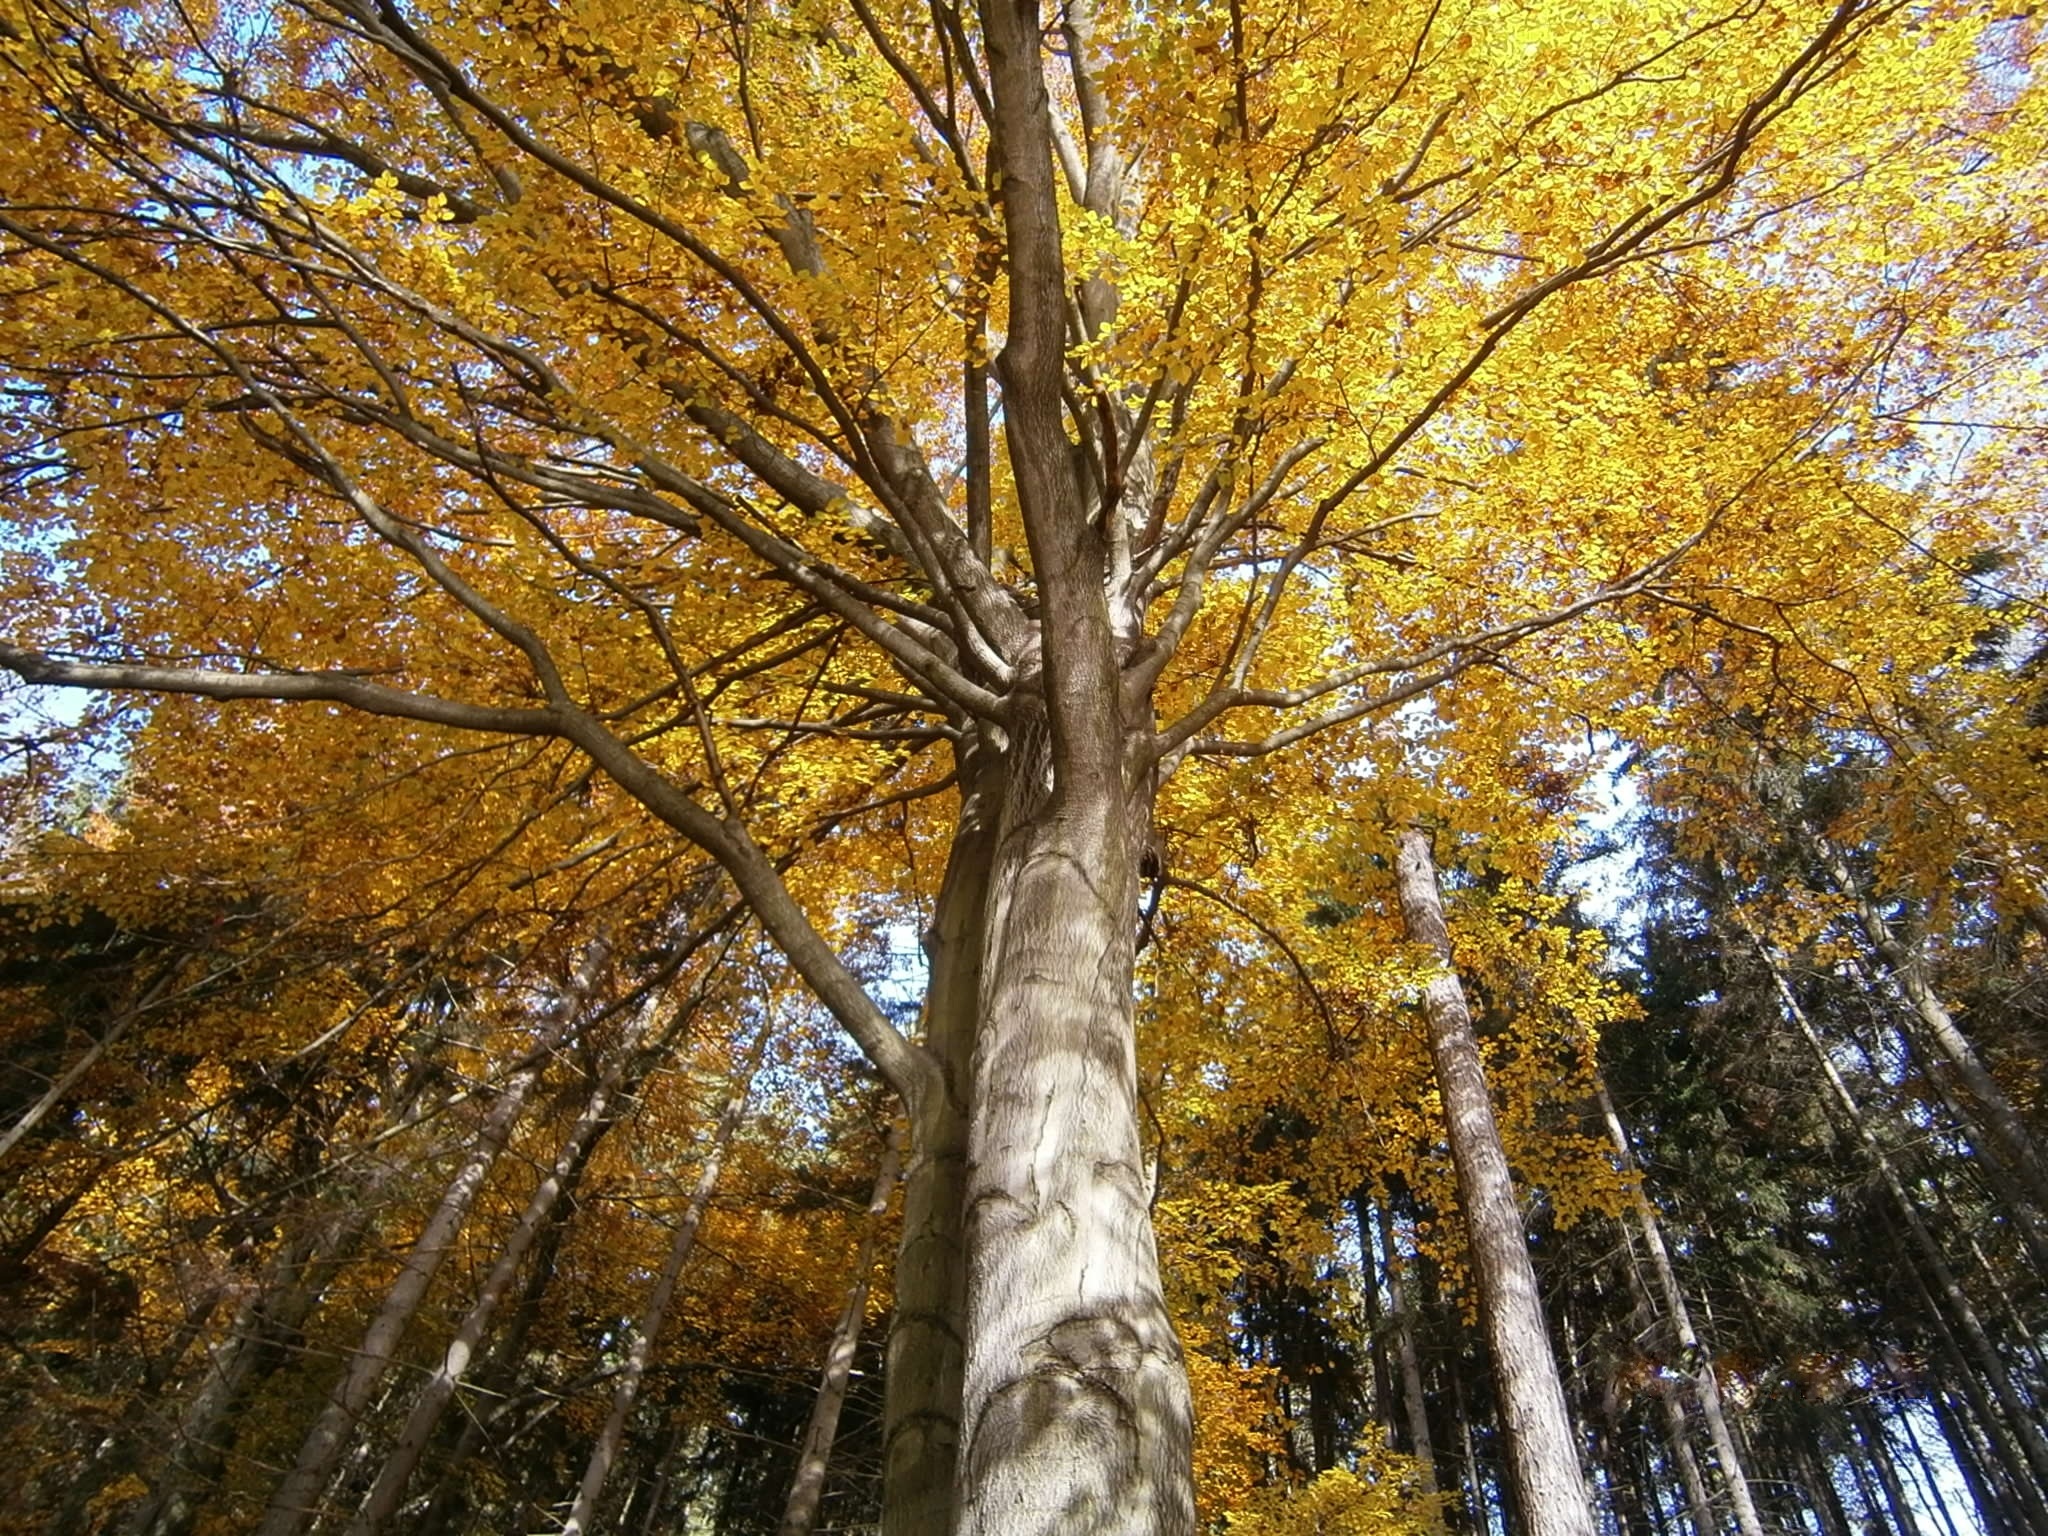
tree, forest, branch, plant, sunlight, leaf, birch, autumn, yellow, season, deciduous tree, leaves, deciduous, grove, woodland, habitat, larch, the crown of the tree, flowering plant, woody plant, temperate broadleaf and mixed forest, land plant